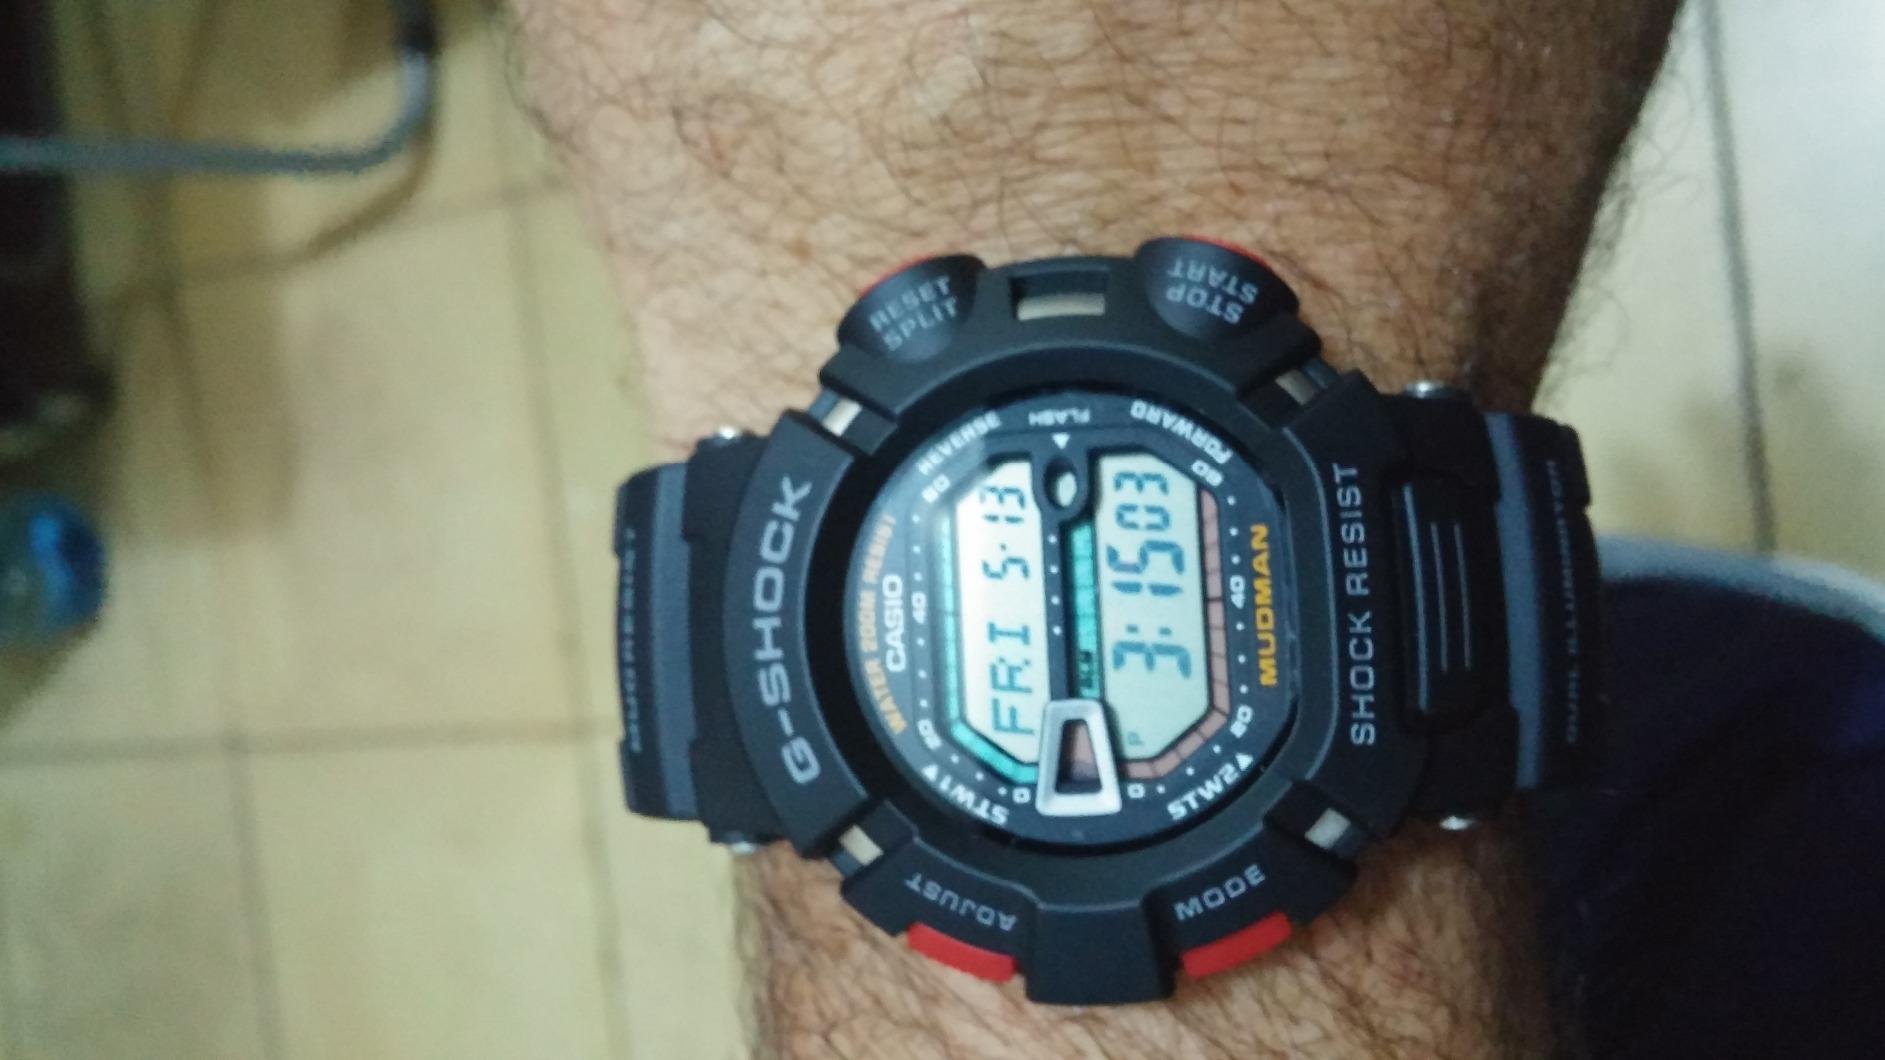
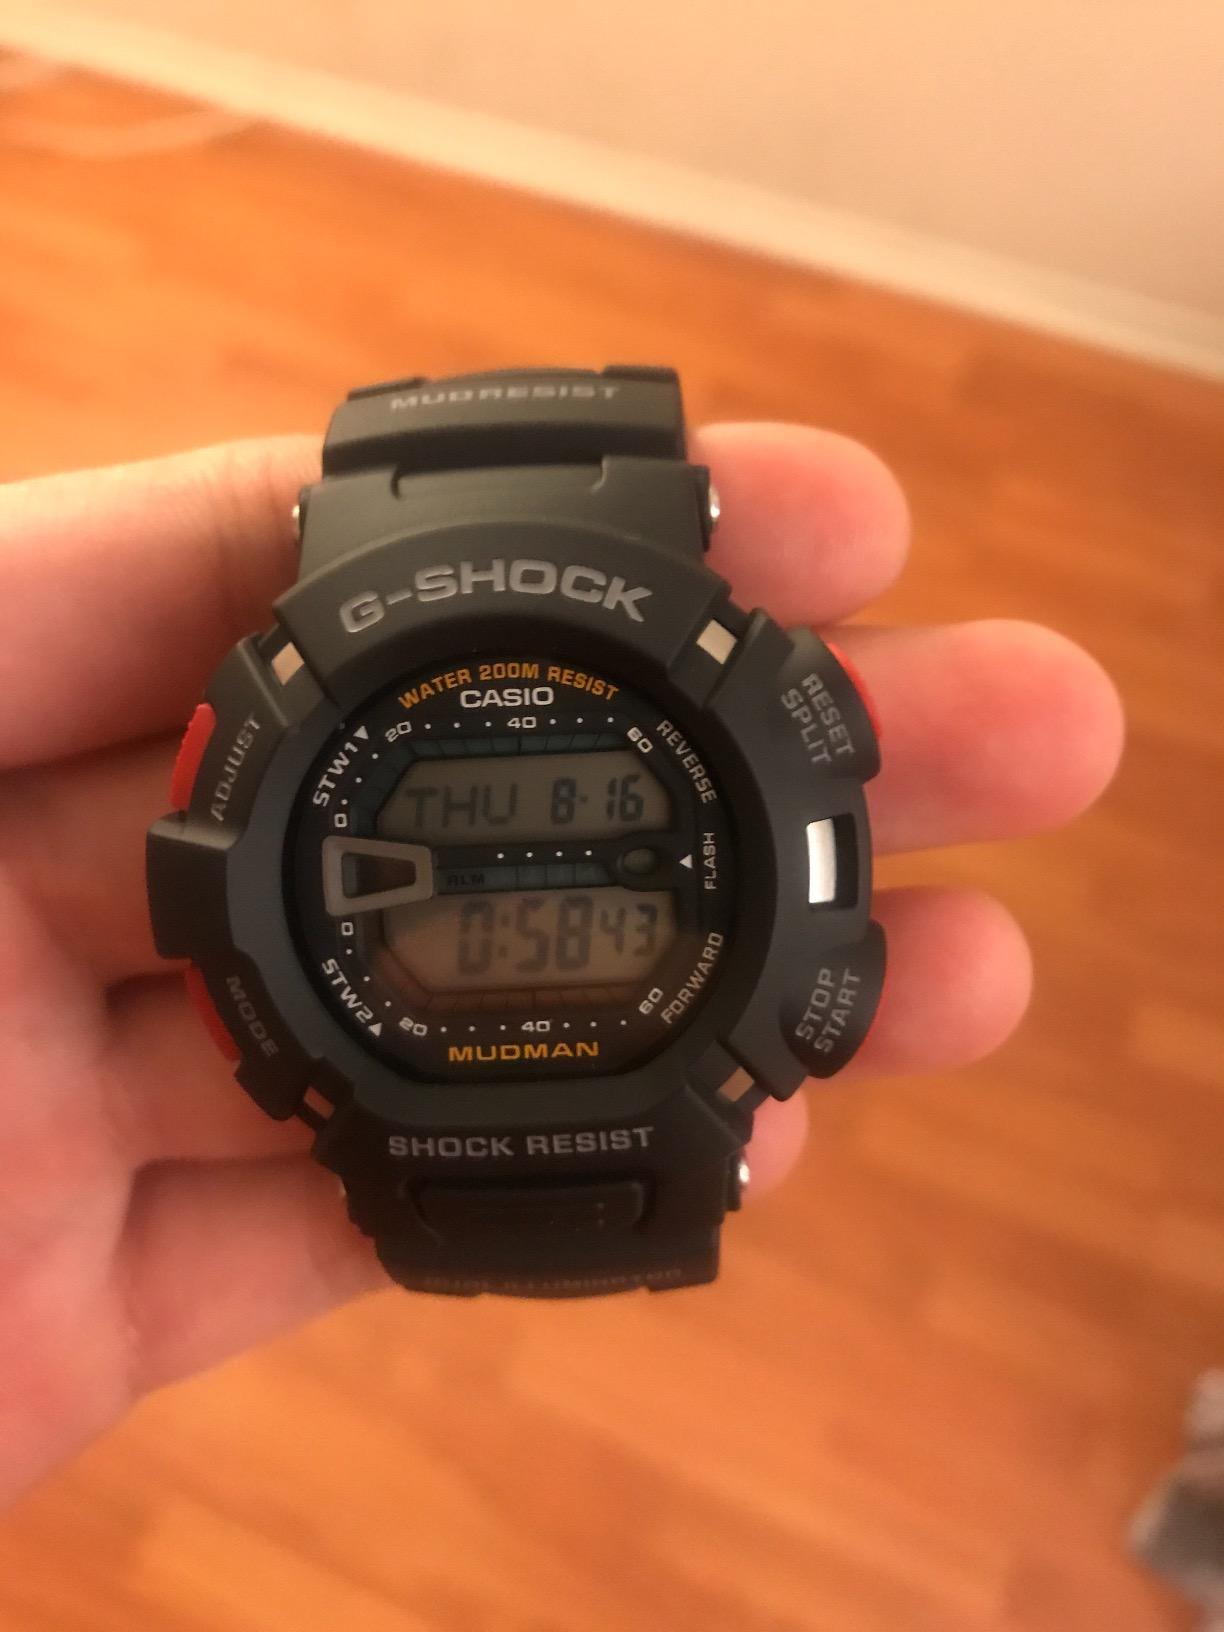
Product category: accessories_watch
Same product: yes